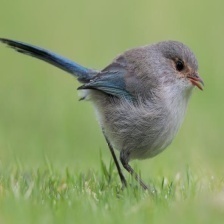
Species: SPLENDID WREN
Scientific name: MALURUS SPLENDENS